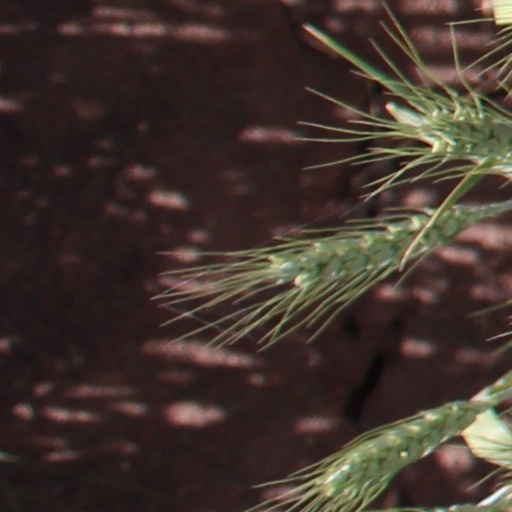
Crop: wheat